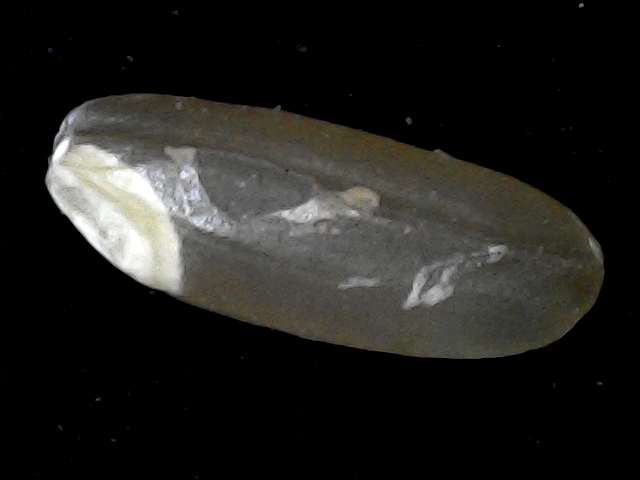
Rice variety: BR23